Ray Ring

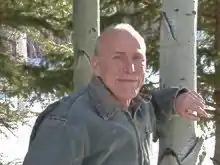
Ray Ring in Montana 2014

Ray H. Ring is an American novelist and journalist. Ring has been based in the American West since the 1970s, with stints in Arizona, Colorado and Montana.